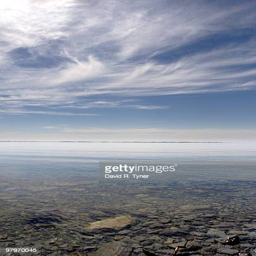
a shoreline with calm water and wispy clouds